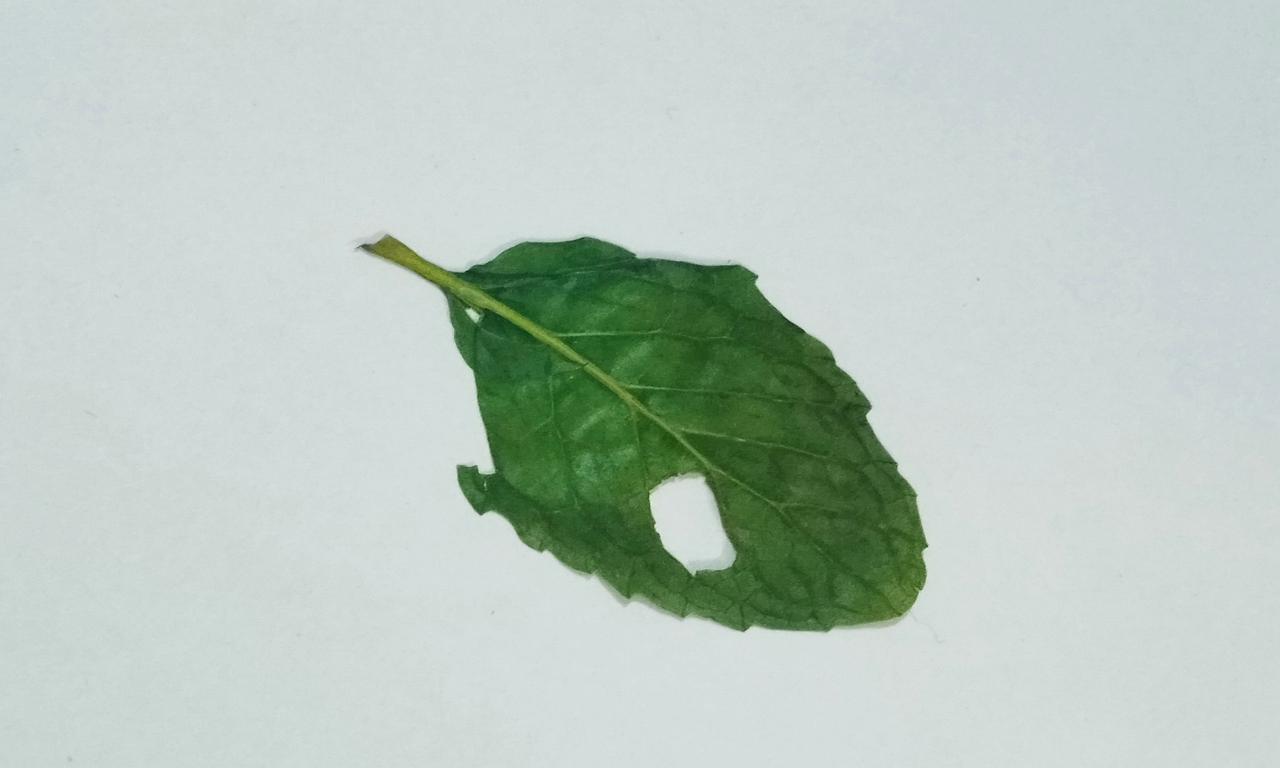
Label: Dried